List of birds of South America

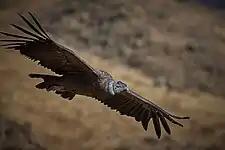
Andean condor

Pelicans are large water birds with a distinctive pouch under their beak. As with other members of the order Pelecaniformes, they have webbed feet with four toes.